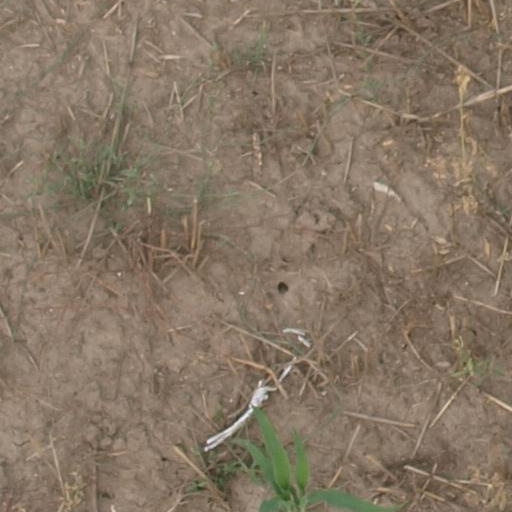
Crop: maize; corn